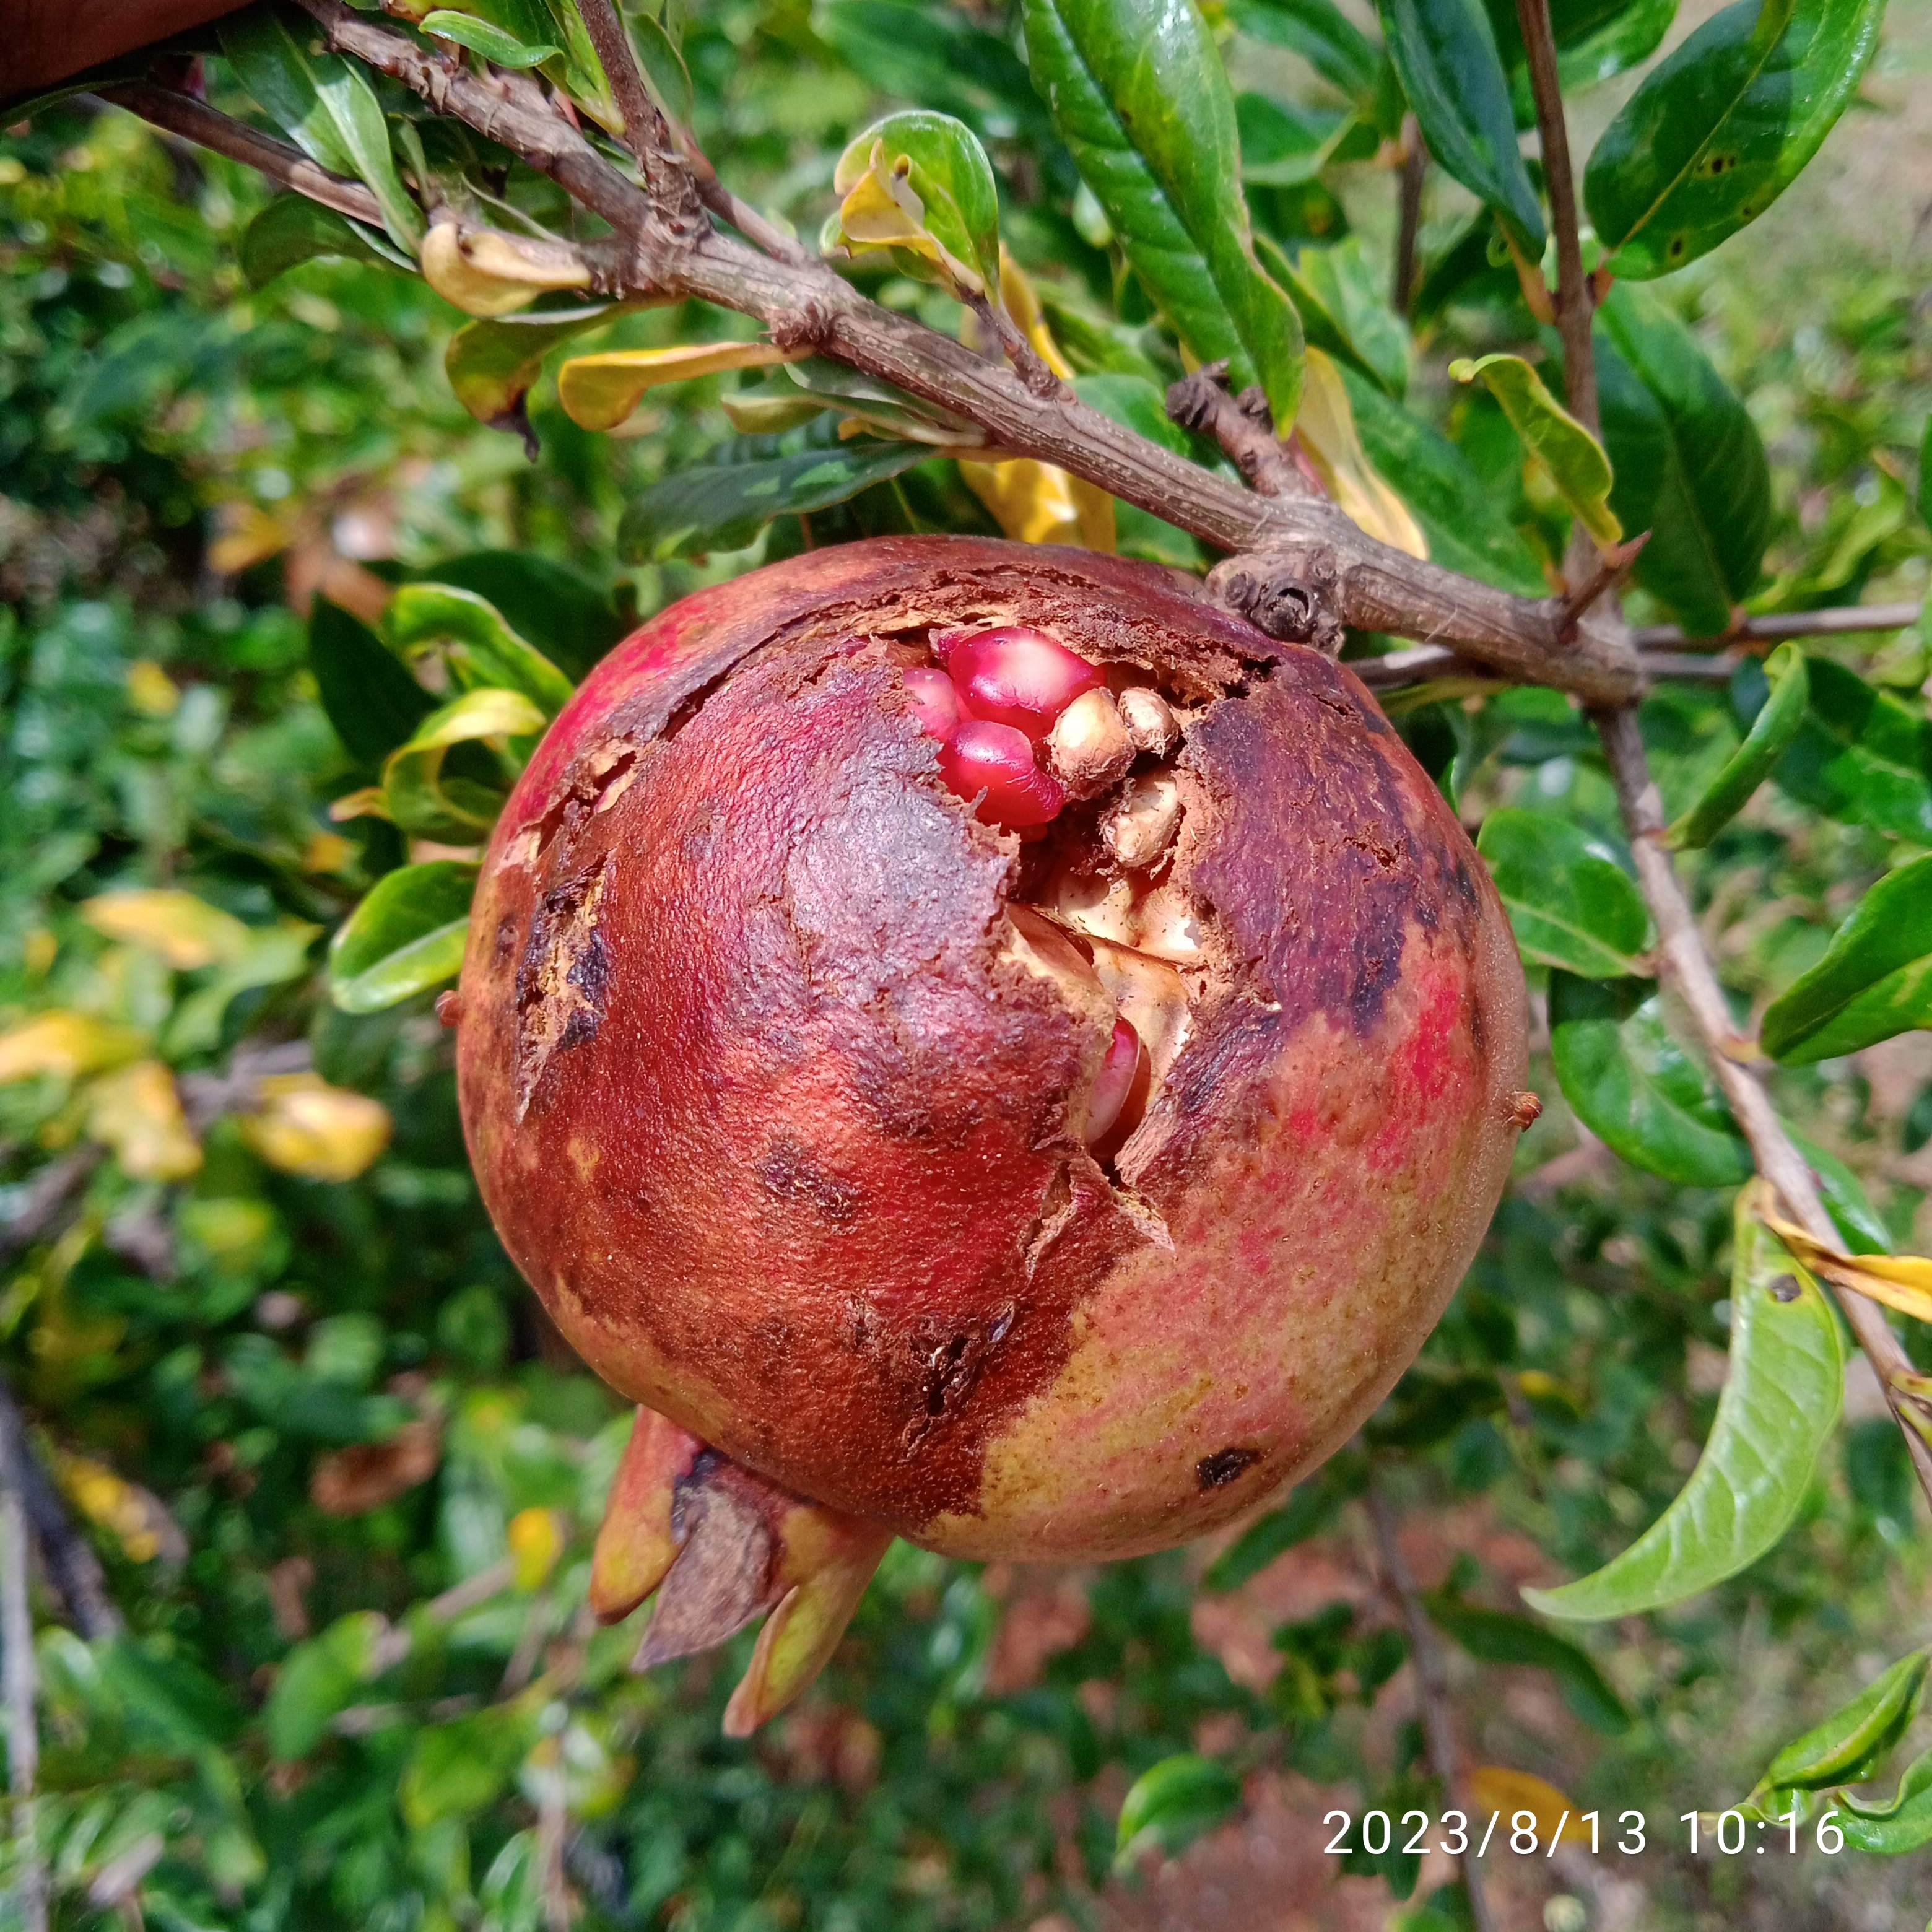
Label: Bacterial_Blight